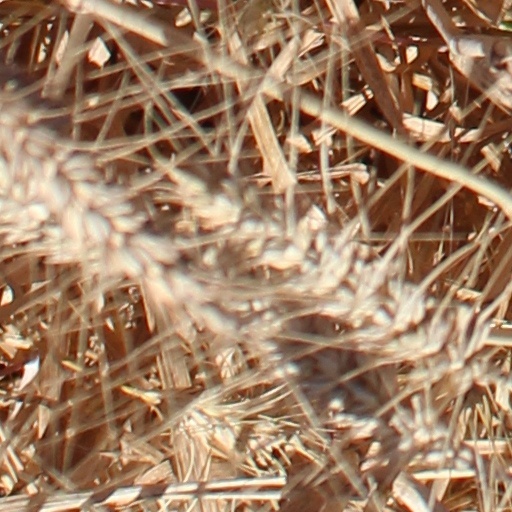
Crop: wheat